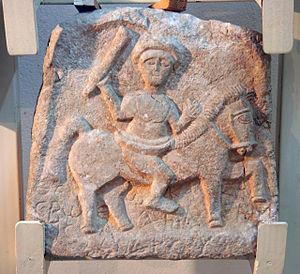
Stèle dédiée à Kakasbos, Musée de Fethiye, inv. 2.11.79.1481 IIIe- IVe s. p.C. Calcaire
Kakasbos est une divinité anatolienne antique. Identifié à Héraclès au plus tard au début de l’époque impériale romaine, il a été exclusivement vénéré dans le sud de l’Asie mineure, plus précisément en Lycie et en Pisidie. Dieu cavalier à la massue, Kakasbos semble relié à la protection contre les dangers sauvages, mais cela reste discuté dans la communauté historienne.